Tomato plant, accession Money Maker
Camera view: bottom (45 deg); turntable rotation: 300 degrees
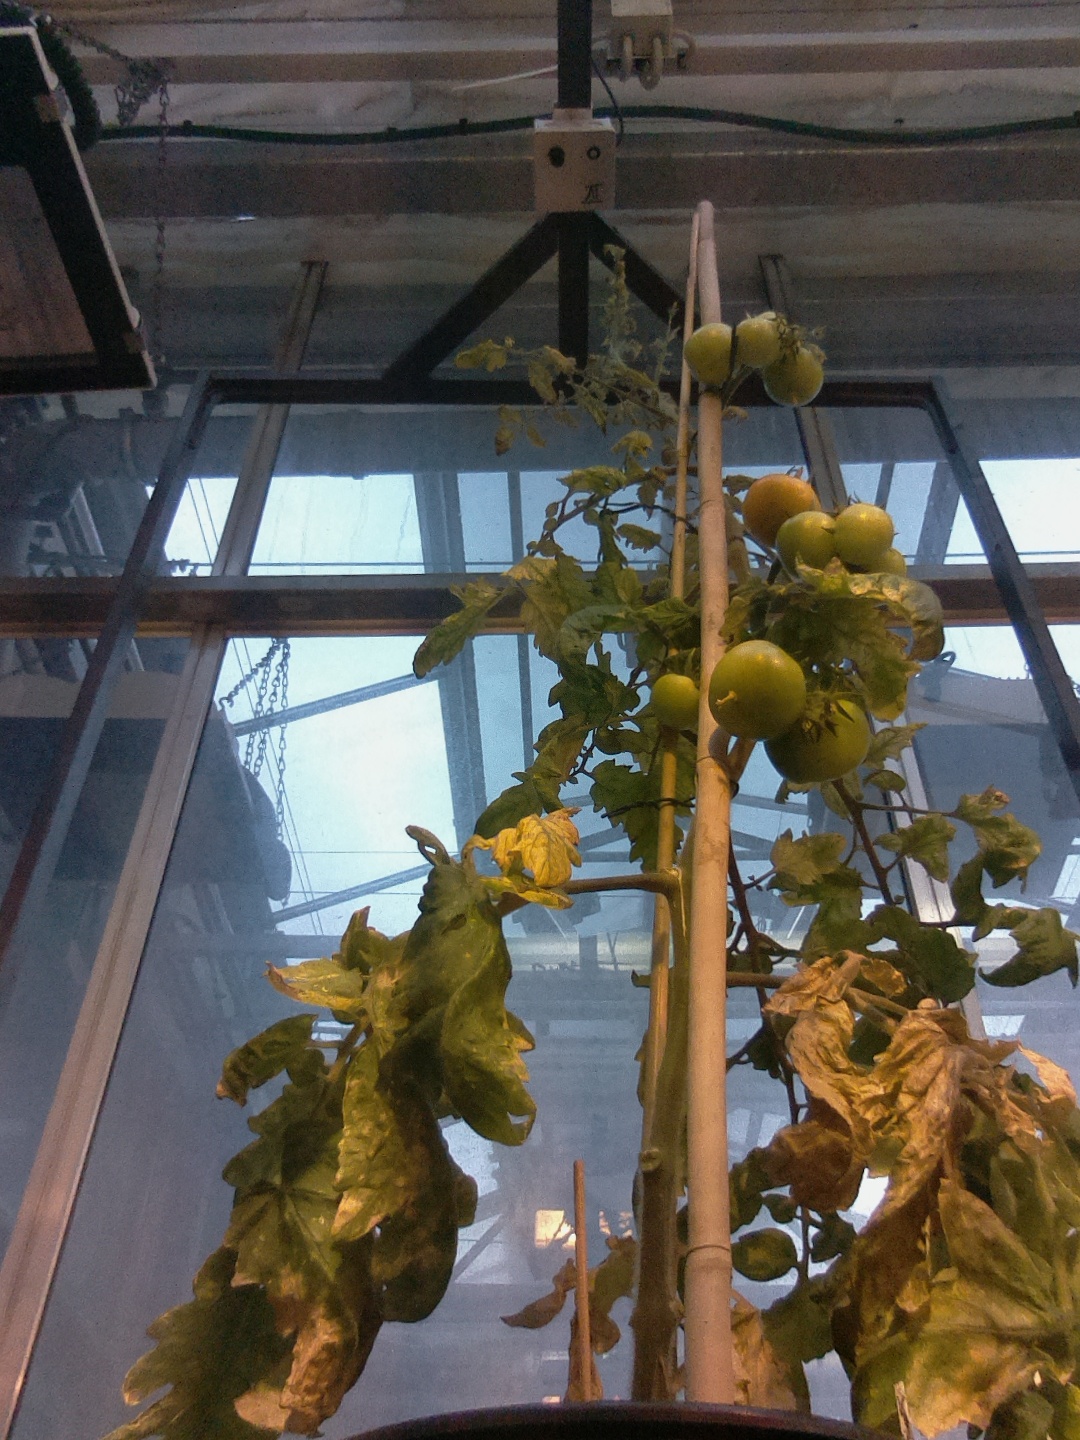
BBCH growth stage 81: 10%-20% of fruits show typical fully ripe color